Braintree station (MBTA)

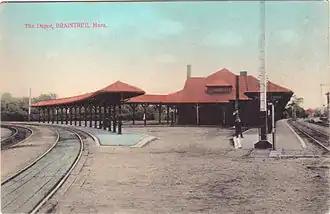
Early-20th-century postcard of Braintree station

The two Red Line tracks and two commuter rail tracks run parallel approximately north-south on an embankment through the station site, with the Red Line tracks on the west. The station has two island platforms. The Red Line platform is located south of Union Street, with the fare lobby under the platform. Tail tracks continue south to a four-track storage yard, Caddigan Yard. The three-level parking garage is located east of the Red Line platform. MBTA bus routes serve a busway between the Red Line platform and the garage.